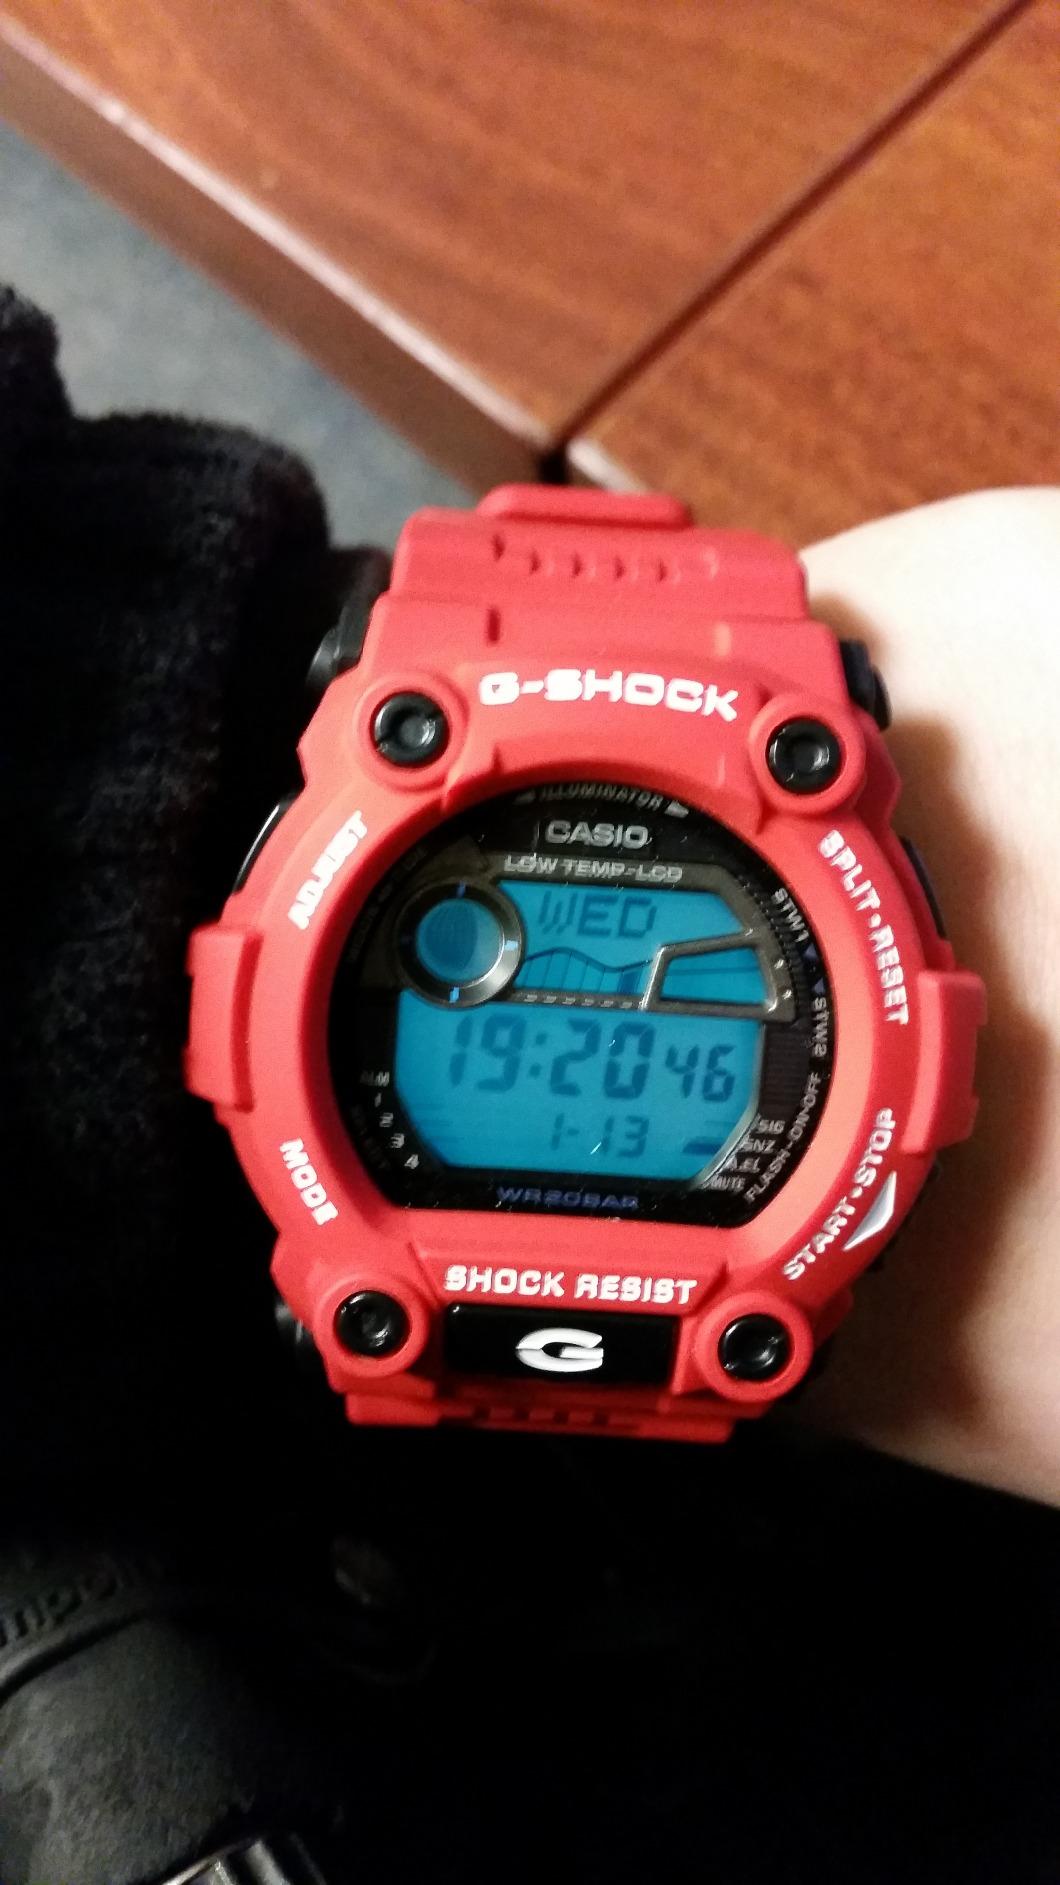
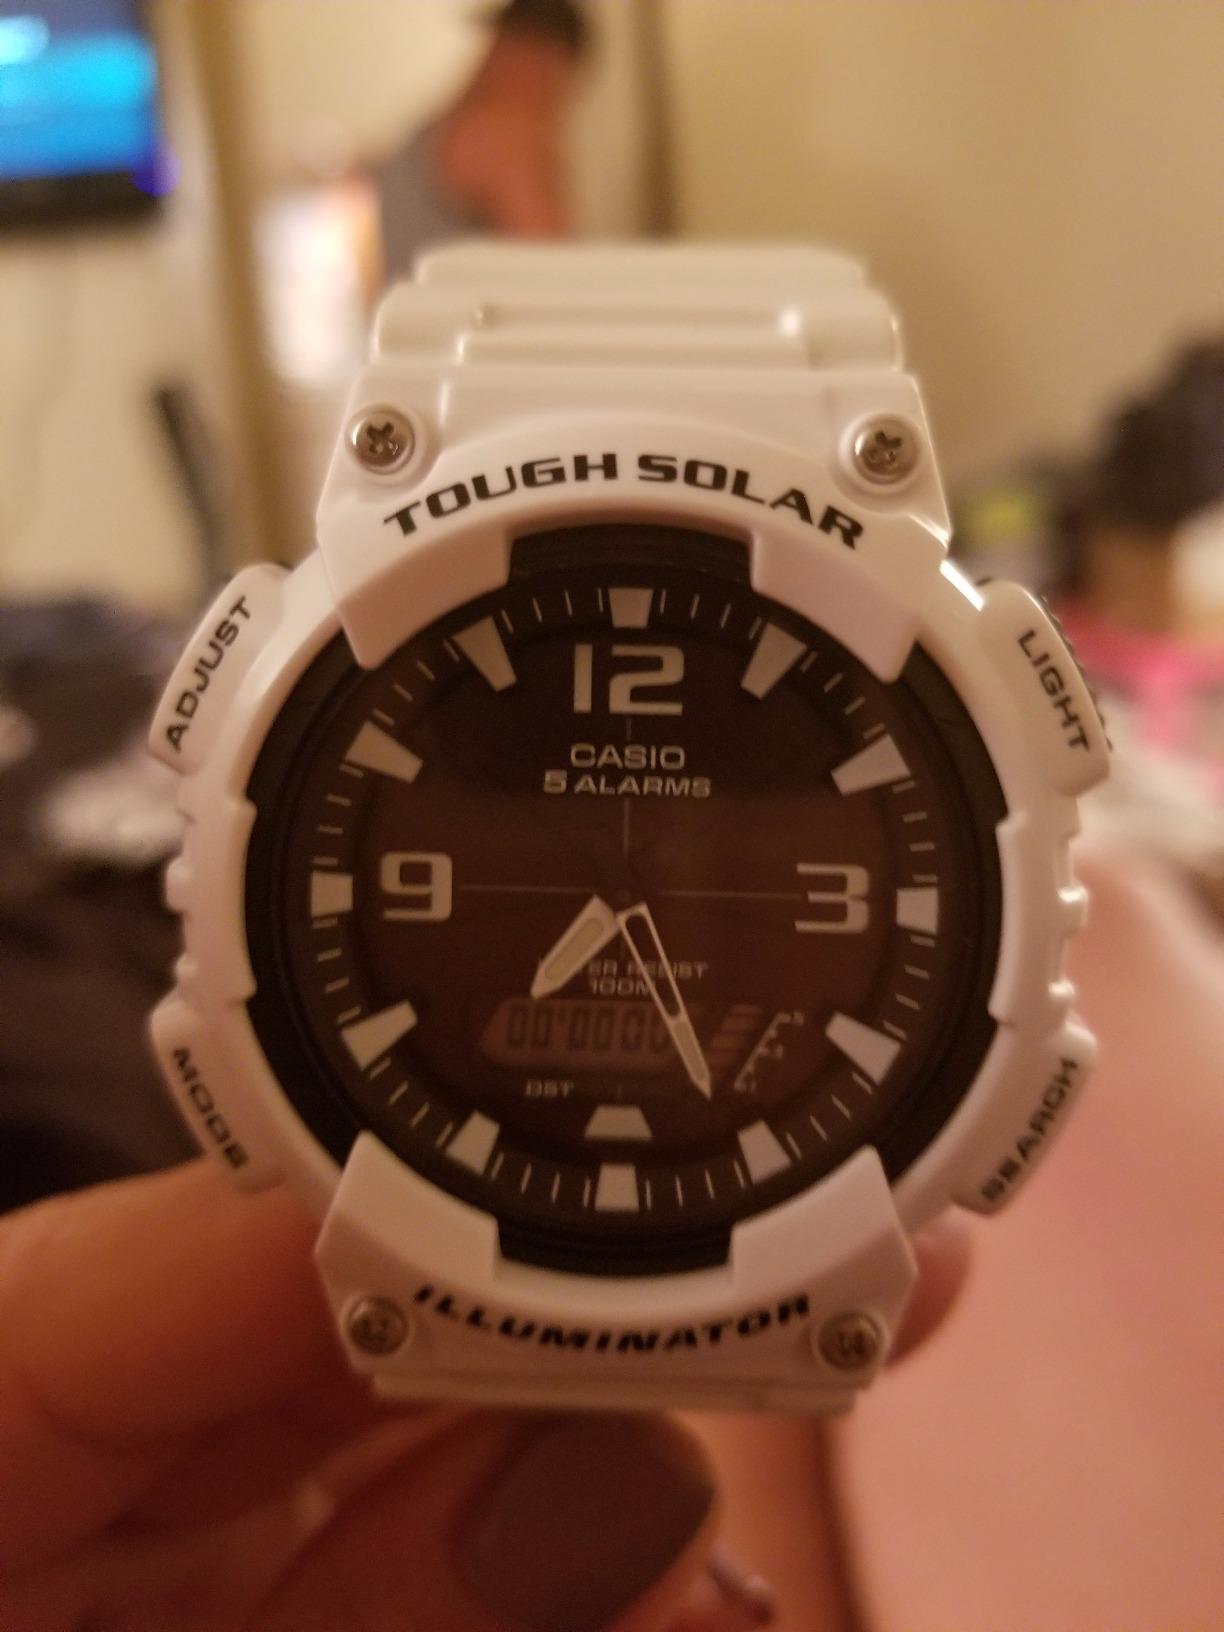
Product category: accessories_watch
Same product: no